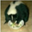
Label: skunk